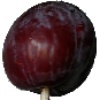
Label: Plum 1